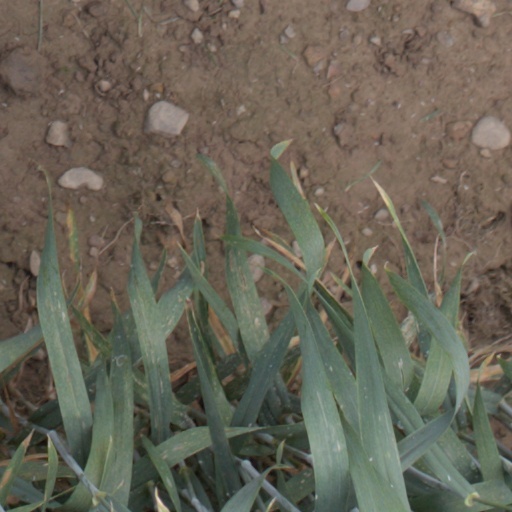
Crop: wheat